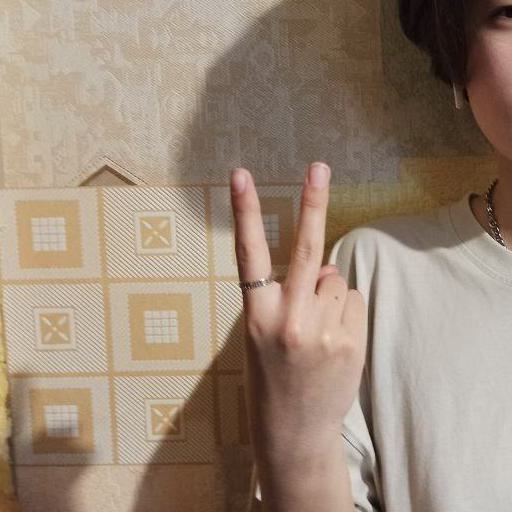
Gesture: peace_inverted